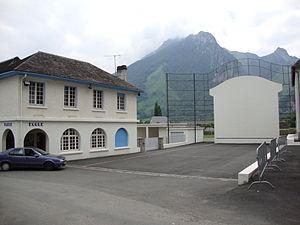
Lées-Athas est une commune française, située dans le département des Pyrénées-Atlantiques en région Nouvelle-Aquitaine.